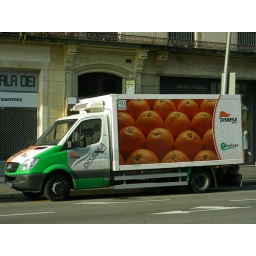
Mercedes Sprinter Disbesa market truck in Barcelona, Spain.